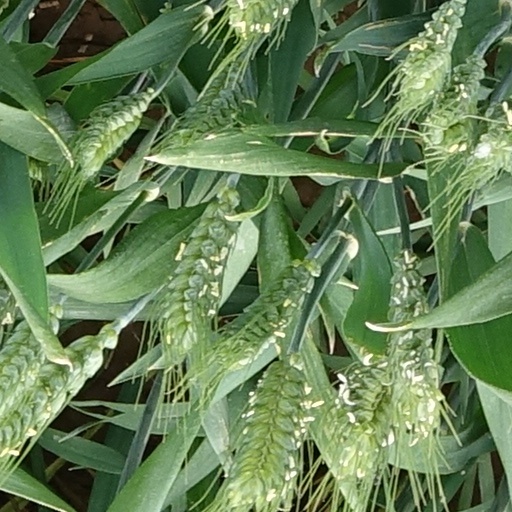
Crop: wheat